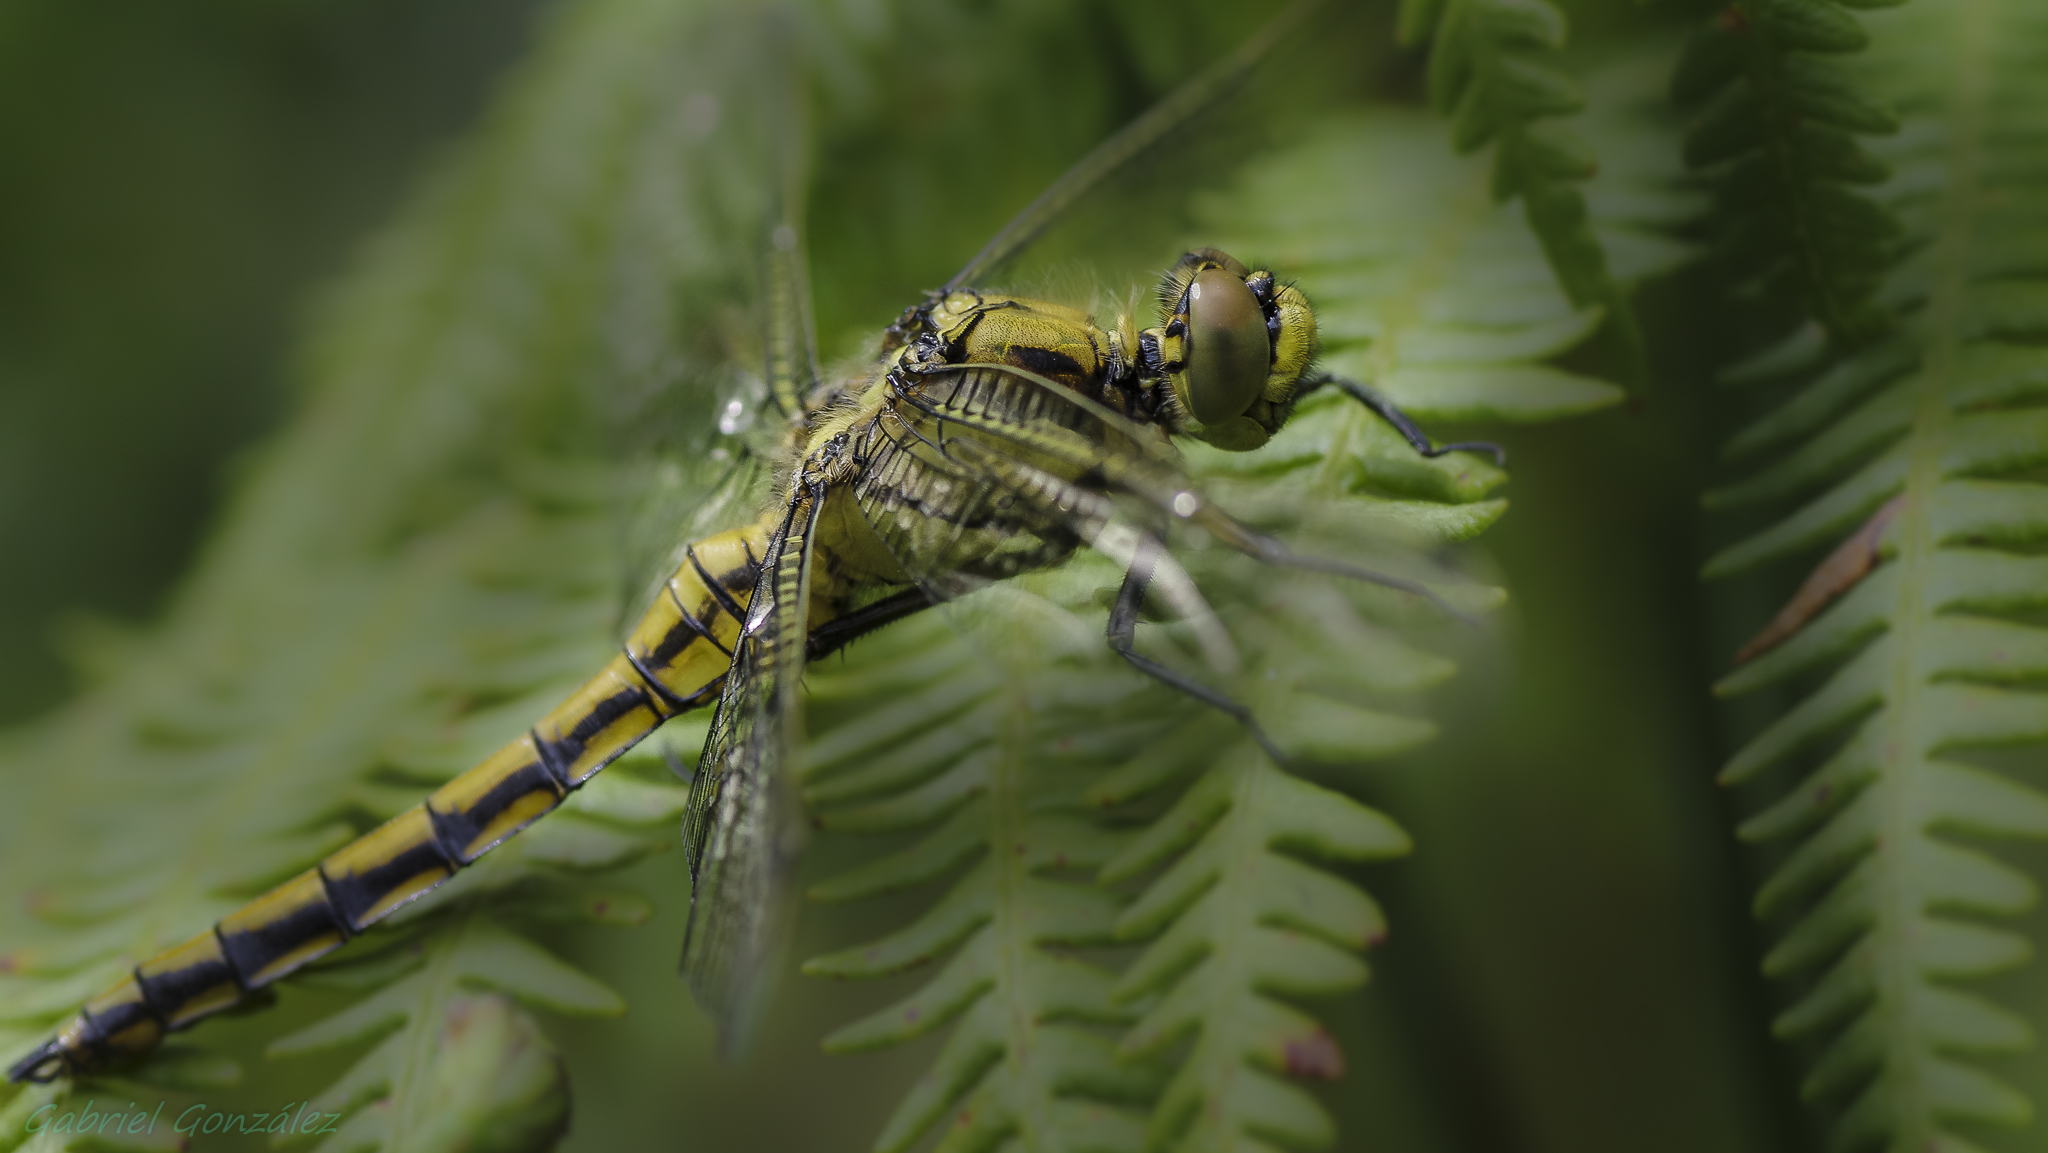
nature, photography, flower, green, insect, macro, botany, fauna, invertebrate, close up, animals, dragonfly, naturaleza, tamron1750, ggl1, gaby1, xovesphoto, animales, liblula, pentaxk5, gphoto, raynox250, macro photography, plant stem, dragonflies and damseflies